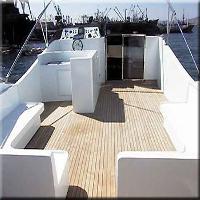
Weather: sun or clear